Pine Hills, Albany, New York

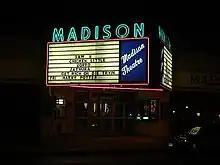
Madison Theater

Logan and Pratt's covenants to keep out commercial activities had a lasting effect on Pine Hills and in the spirit of those who later lived there. In 1900 the Pine Hills Neighborhood Association and in 1902 the Aurania Club (Aurania being the Latin name for Fort Orange, an early name for Albany) were formed to continue in the tradition of keeping Pine Hills a residential area with strong community spirit. The opposition to commercial activity in the neighborhood successfully derailed attempts to build a school for the deaf and dumb in the 1890s and a "hospital for the incurables" in 1902. In 1925 the streetcars began to be replaced by buses, first The United Traction Company, and later in 1970 the Capital District Transportation Authority (CDTA). Meanwhile, some commercial activities were allowed such as the Pine Hills Pharmacy at 1116 Madison Avenue and Johnston and Linsley's Grocery a few years later. In 1929 the Madison Theater was opened in Pine Hills, with Mayor John Boyd Thacher II giving the dedicatory address and Al Jolson as the master of ceremonies.